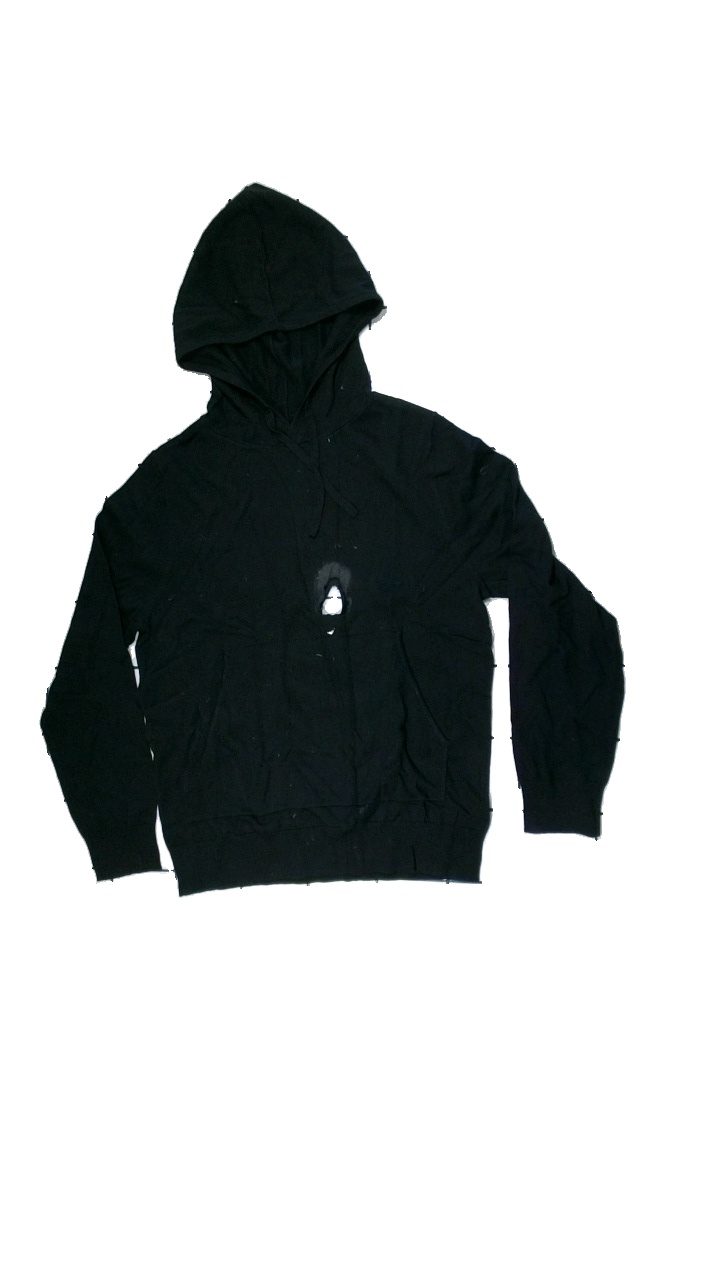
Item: Hoodie (Ladies)
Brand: Filippa K
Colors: Black
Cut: Regular
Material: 70% cotton, 30% wool
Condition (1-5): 2
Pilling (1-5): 5
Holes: Major
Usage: Export
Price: <50